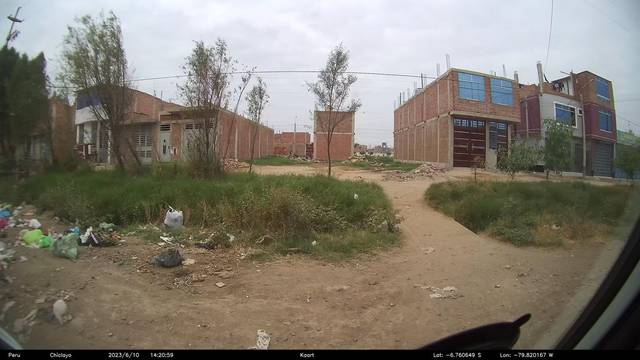
Region: Peru
Coordinates: -6.761, -79.82